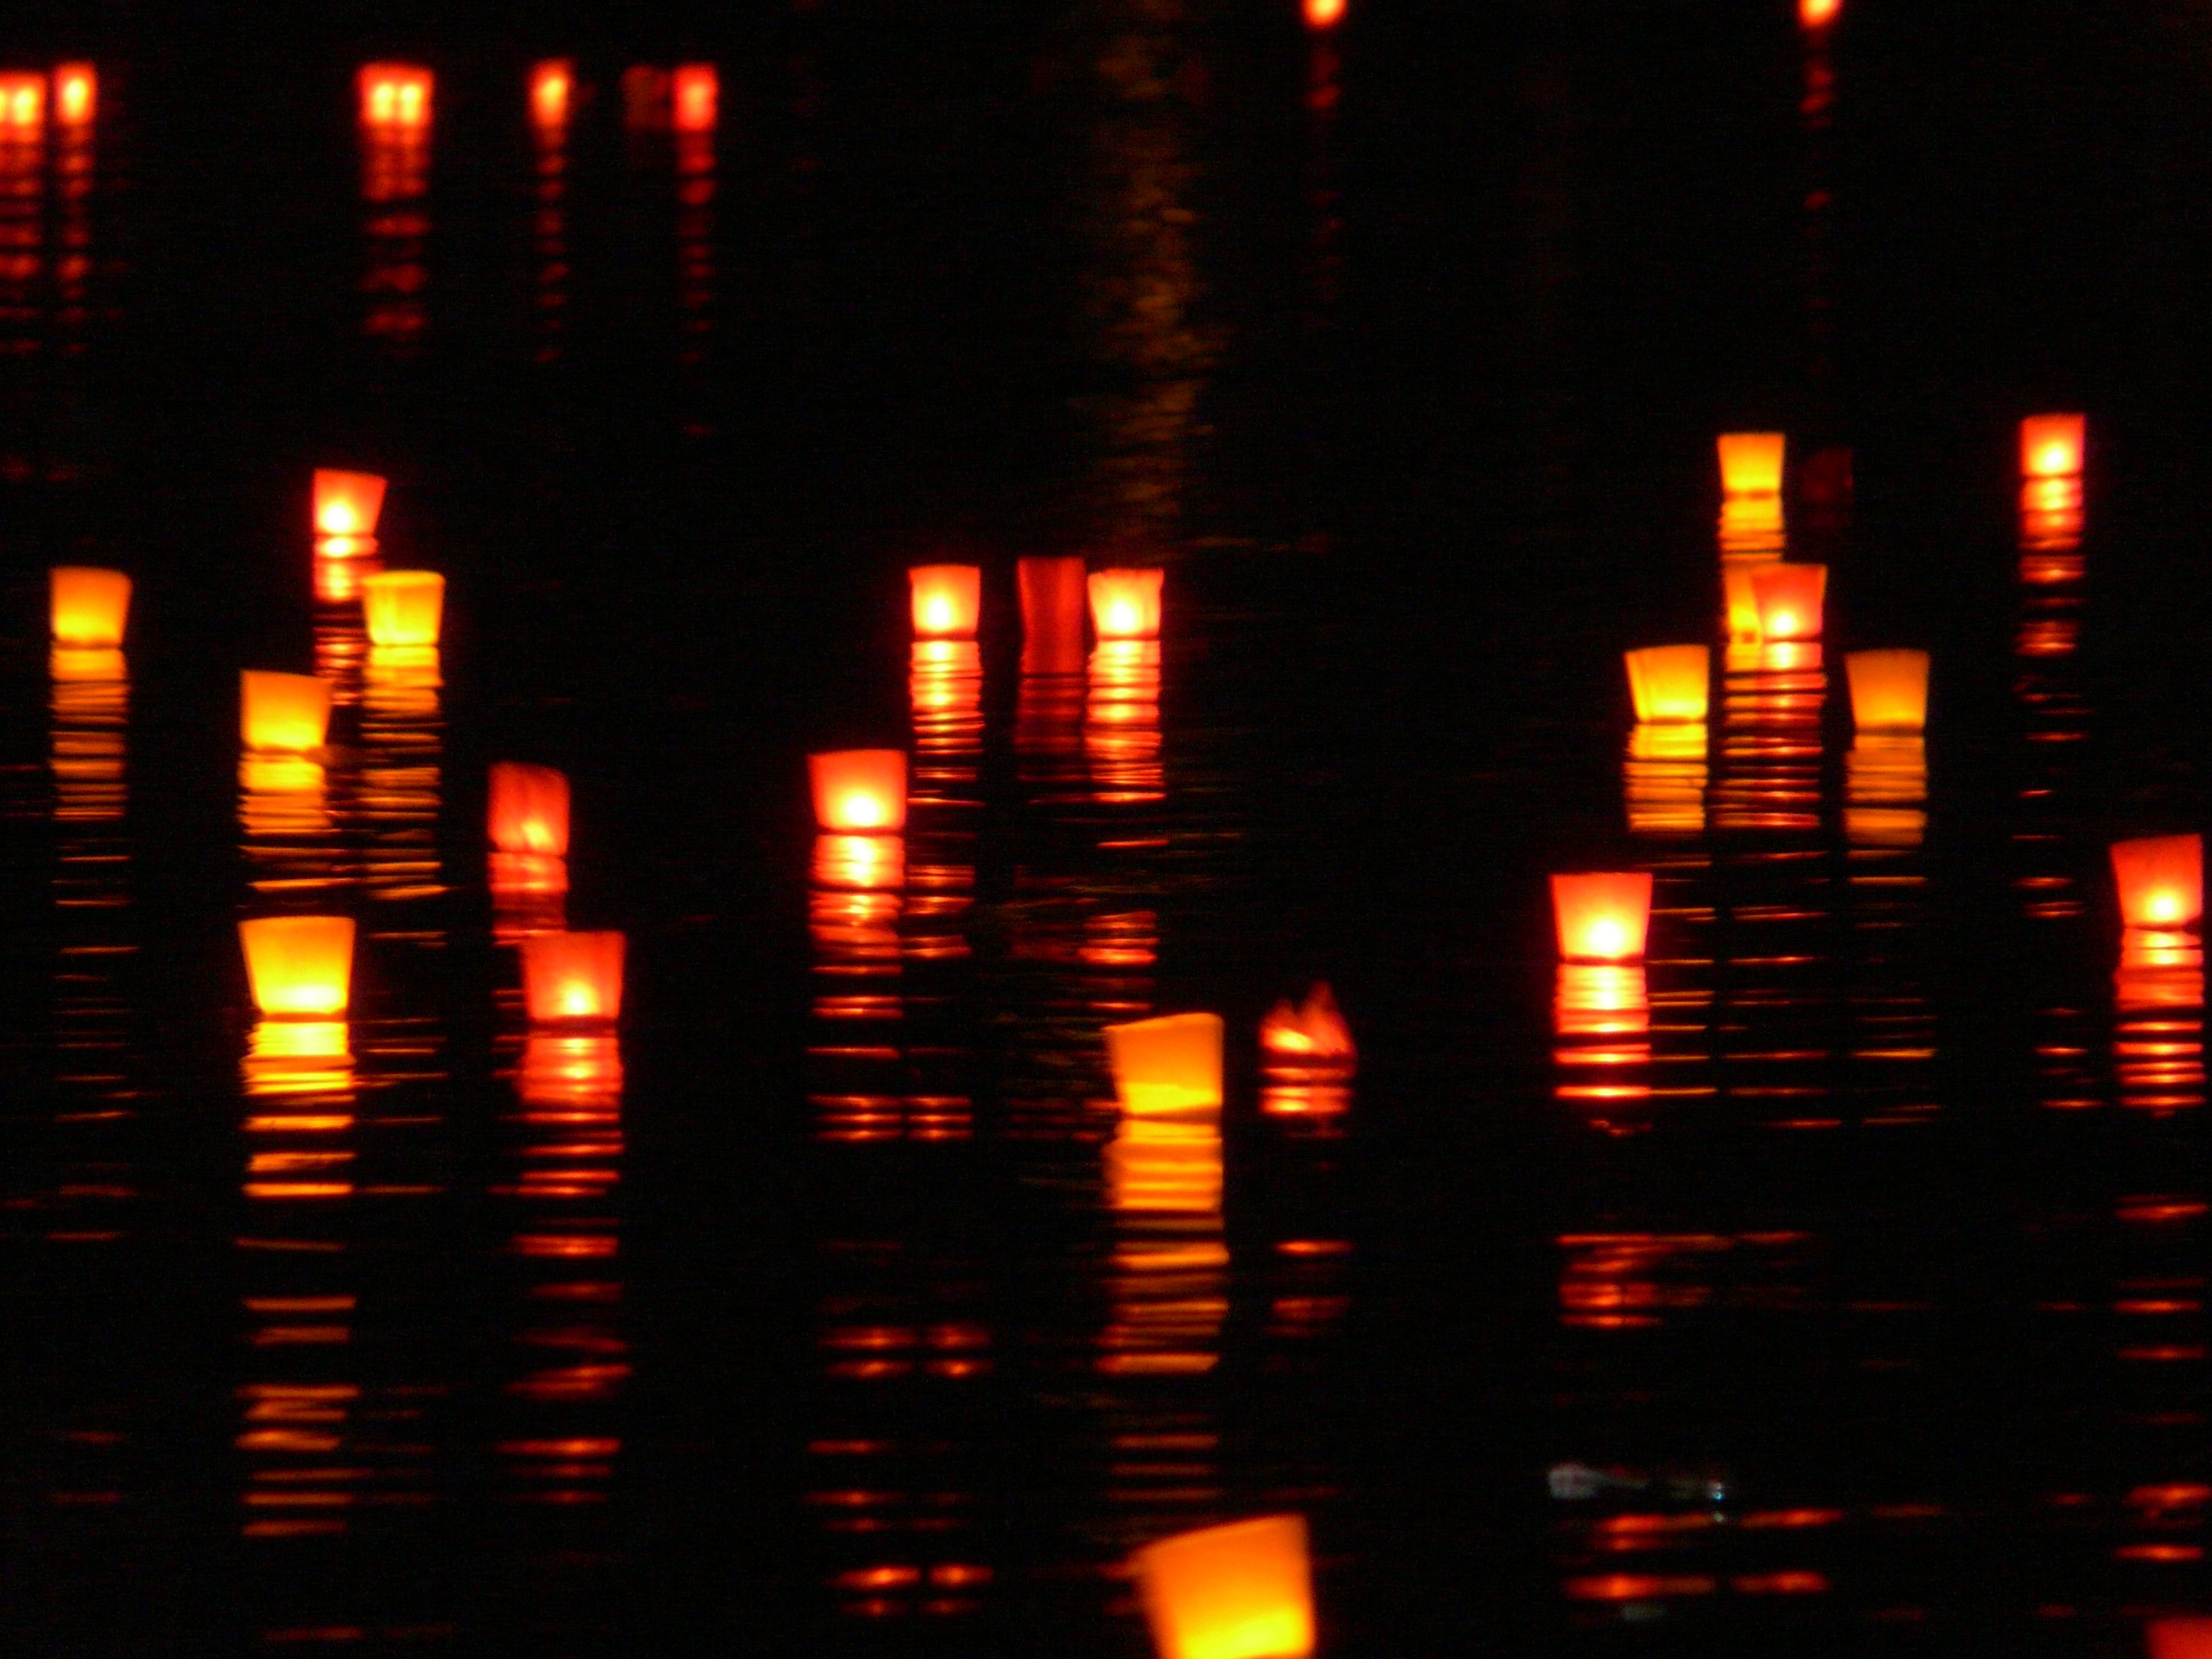
light, night, atmosphere, river, swim, love, evening, line, reflection, color, romance, darkness, lighting, heat, long exposure, lights, candles, mood, candlelight